Eddington, Kent

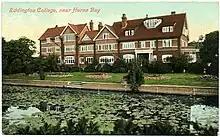
Eddington College before 1914

Herne Bay Court Evangelical Centre, known locally as Herne Bay Court, was a Herne Bay local landmark from around 1900 to around 2008, situated near Talmead. Around 1900, James Thurman MA bought part of Parsonage Farm at Eddington from Joseph Gore who had leased 165 acres between Herne and the sea at the end of the 19th century. Gore kept the 15-acre field which still exists at the end of Parsonage Road, and kept a herd to supply The Creameries in Herne Bay, but sold up in 1914. Meanwhile, on the site of the old farmstead Thurman built New College, known locally as Eddington College, as a school in competition with Herne Bay College which at that time occupied numbers 6–8 St George's Terrace, Herne Bay and was run by Captain Eustace Turner. Both schools were evacuated in World War I and were requisitioned by the military. Thurman retired and after the war Eddington College was taken over by Captain Turner who ran it as Herne Bay College until 1939. The college specialised in engineering, and in the 1930s "the College possessed one of the largest and best-equipped school engineering workshops in England, and was remarkable for its many engineering examination successes." However the building and its engineering equipment were requisitioned for the World War II war effort. After the loss of the engineering equipment, the school could not reopen after the war and the building was sold. It reopened in 1949 as Herne Bay Court: a Christian conference centre. By 2006 it had closed and was standing empty for several years, with the council discussing development plans. Between 2007 and 2010 there was a local movement to save or reopen Herne Bay Court. This building is locally listed in respect of its use as army headquarters in World War II. The trees at Herne Bay court are subject to a tree preservation order.